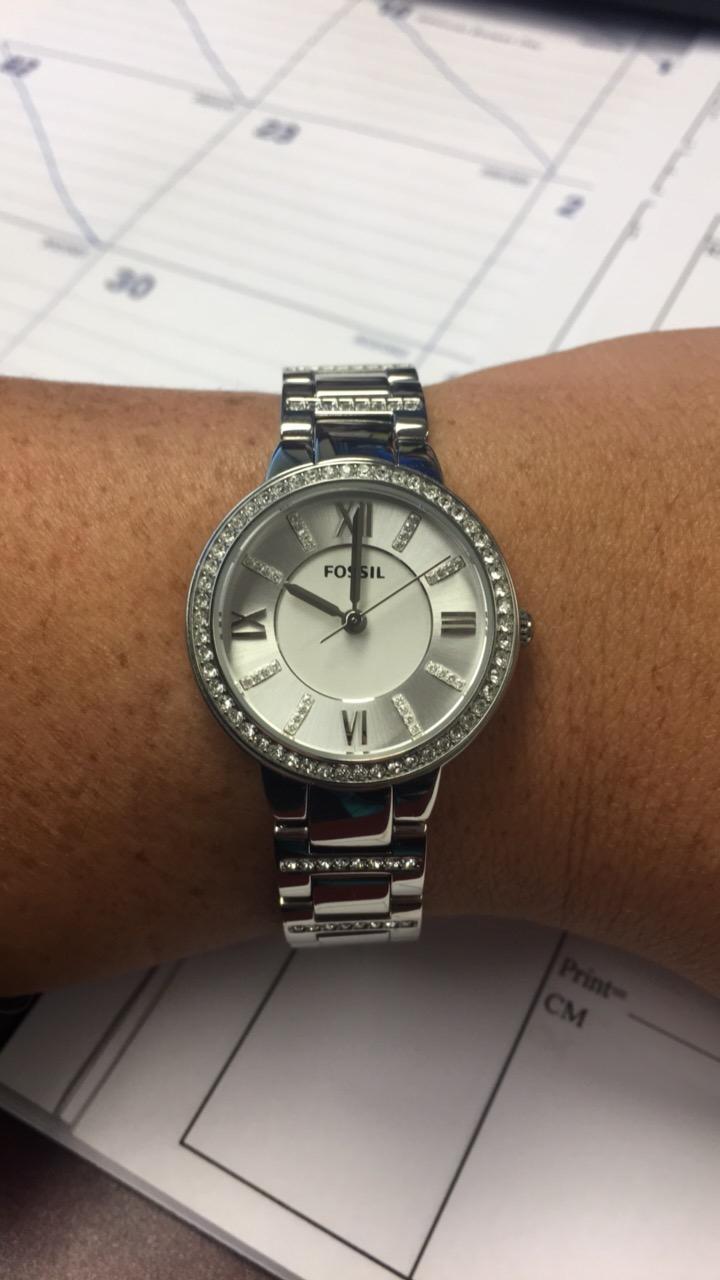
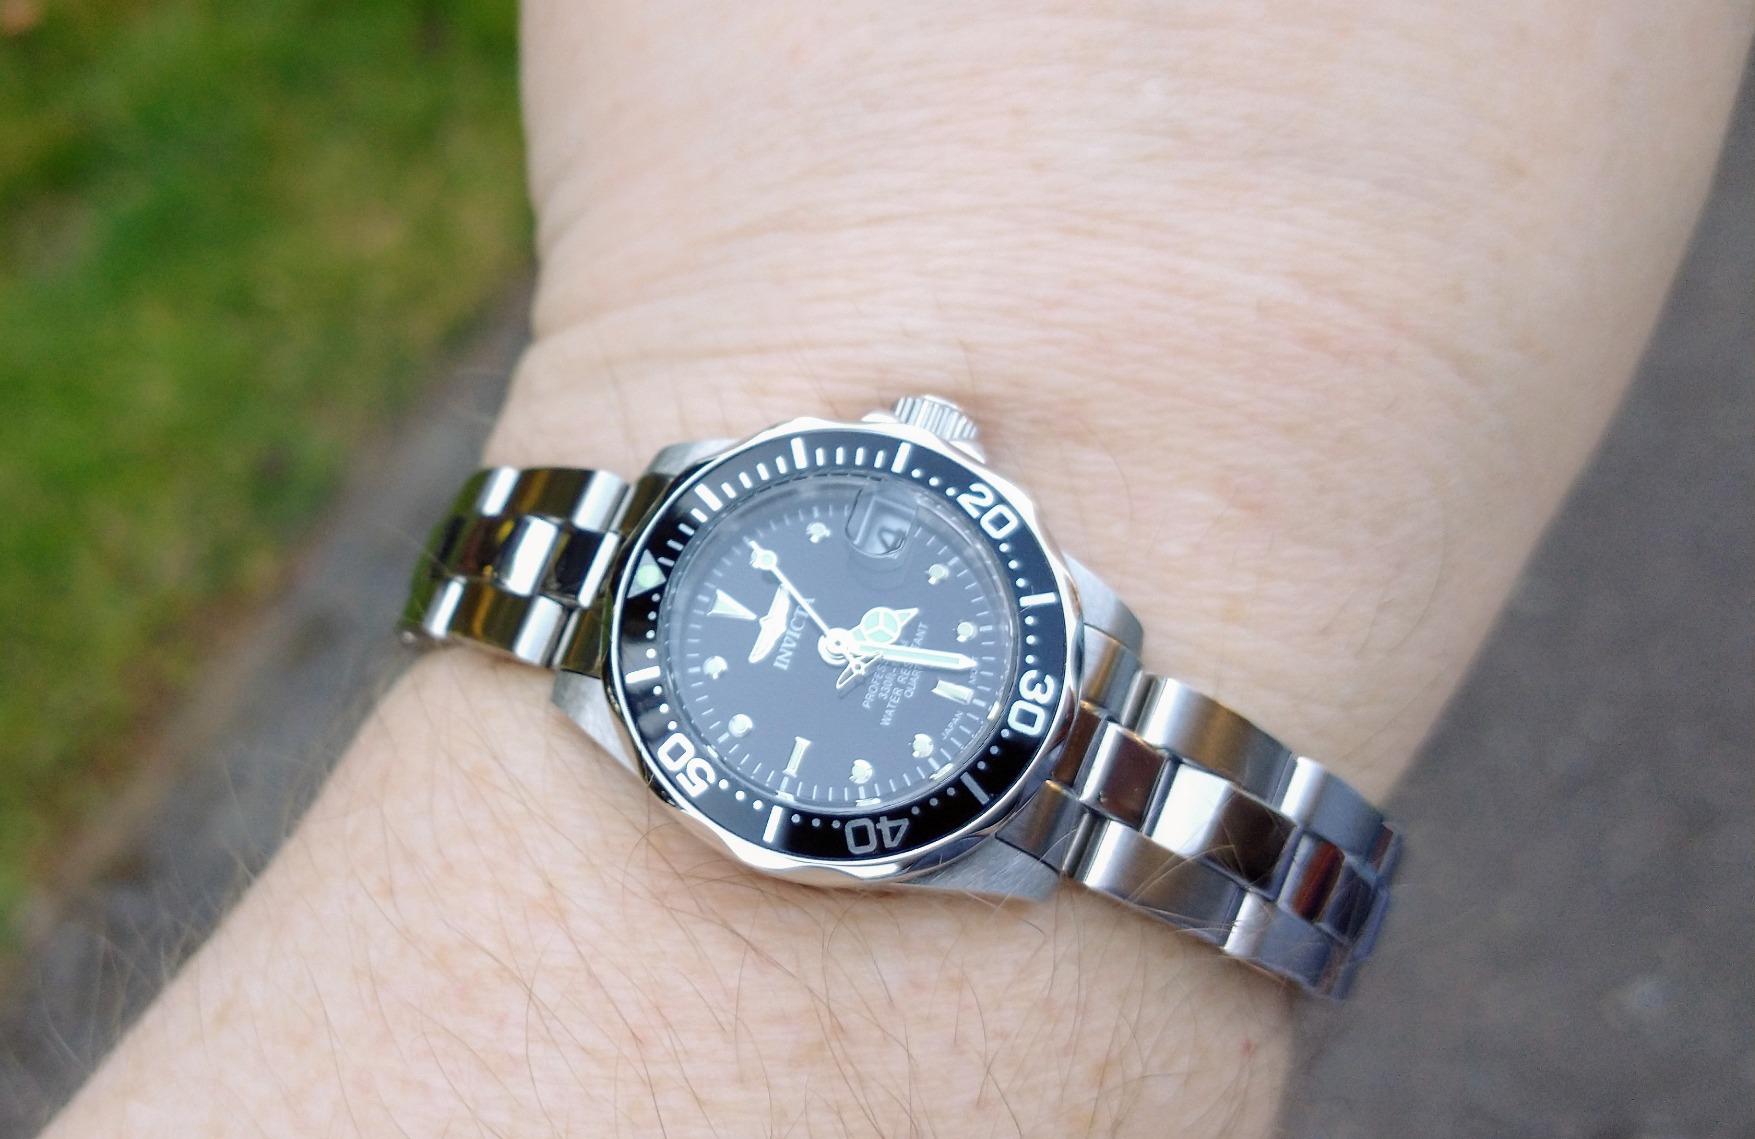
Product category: accessories_watch
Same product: no